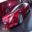
Label: automobile